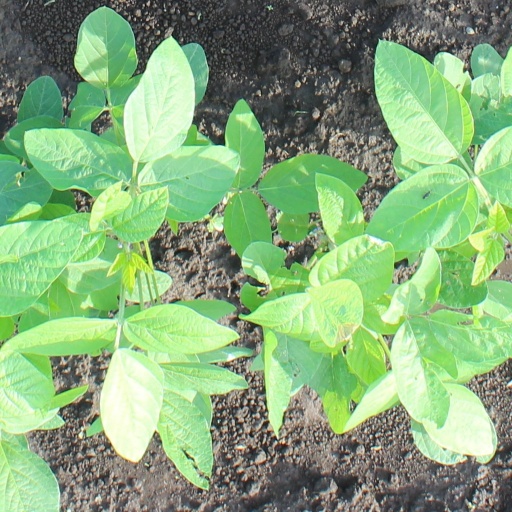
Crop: soybean